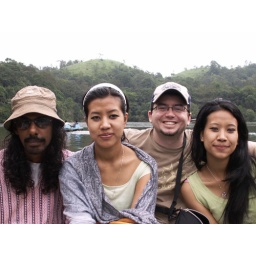
In the boat on a lake in Wyanad